Pigeon Hill (St. Armand)

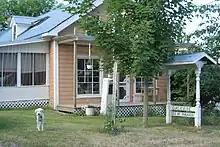
Pigeon Hill Old Country Store

Pigeon Hill is a former village that is now part of the municipality of Saint-Armand, Quebec, Canada, with 25 houses that look out over the farmlands of Quebec to the north and the hills of Vermont to the south. Just 3.2 kilometers or 2 miles from the United States border and about 80 kilometers from both Montreal, Quebec and Burlington, Vermont, the church and most of the houses are over 150 years old. The village was originally called Sagerfield to honor the Sager family.